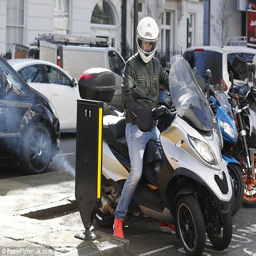
stig it to the man : businessperson was channelling another iconic character as he donned a white helmet similar to the one worn by film character to race around the streets on friday